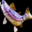
Label: trout